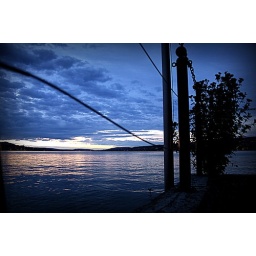
shot this walking home by the lake tonight